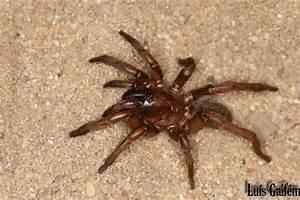
spider